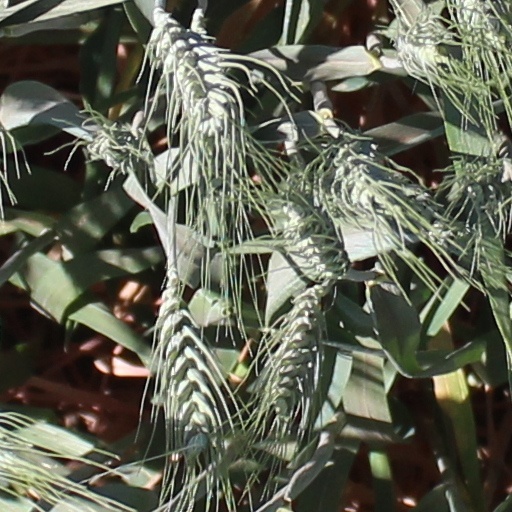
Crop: wheat